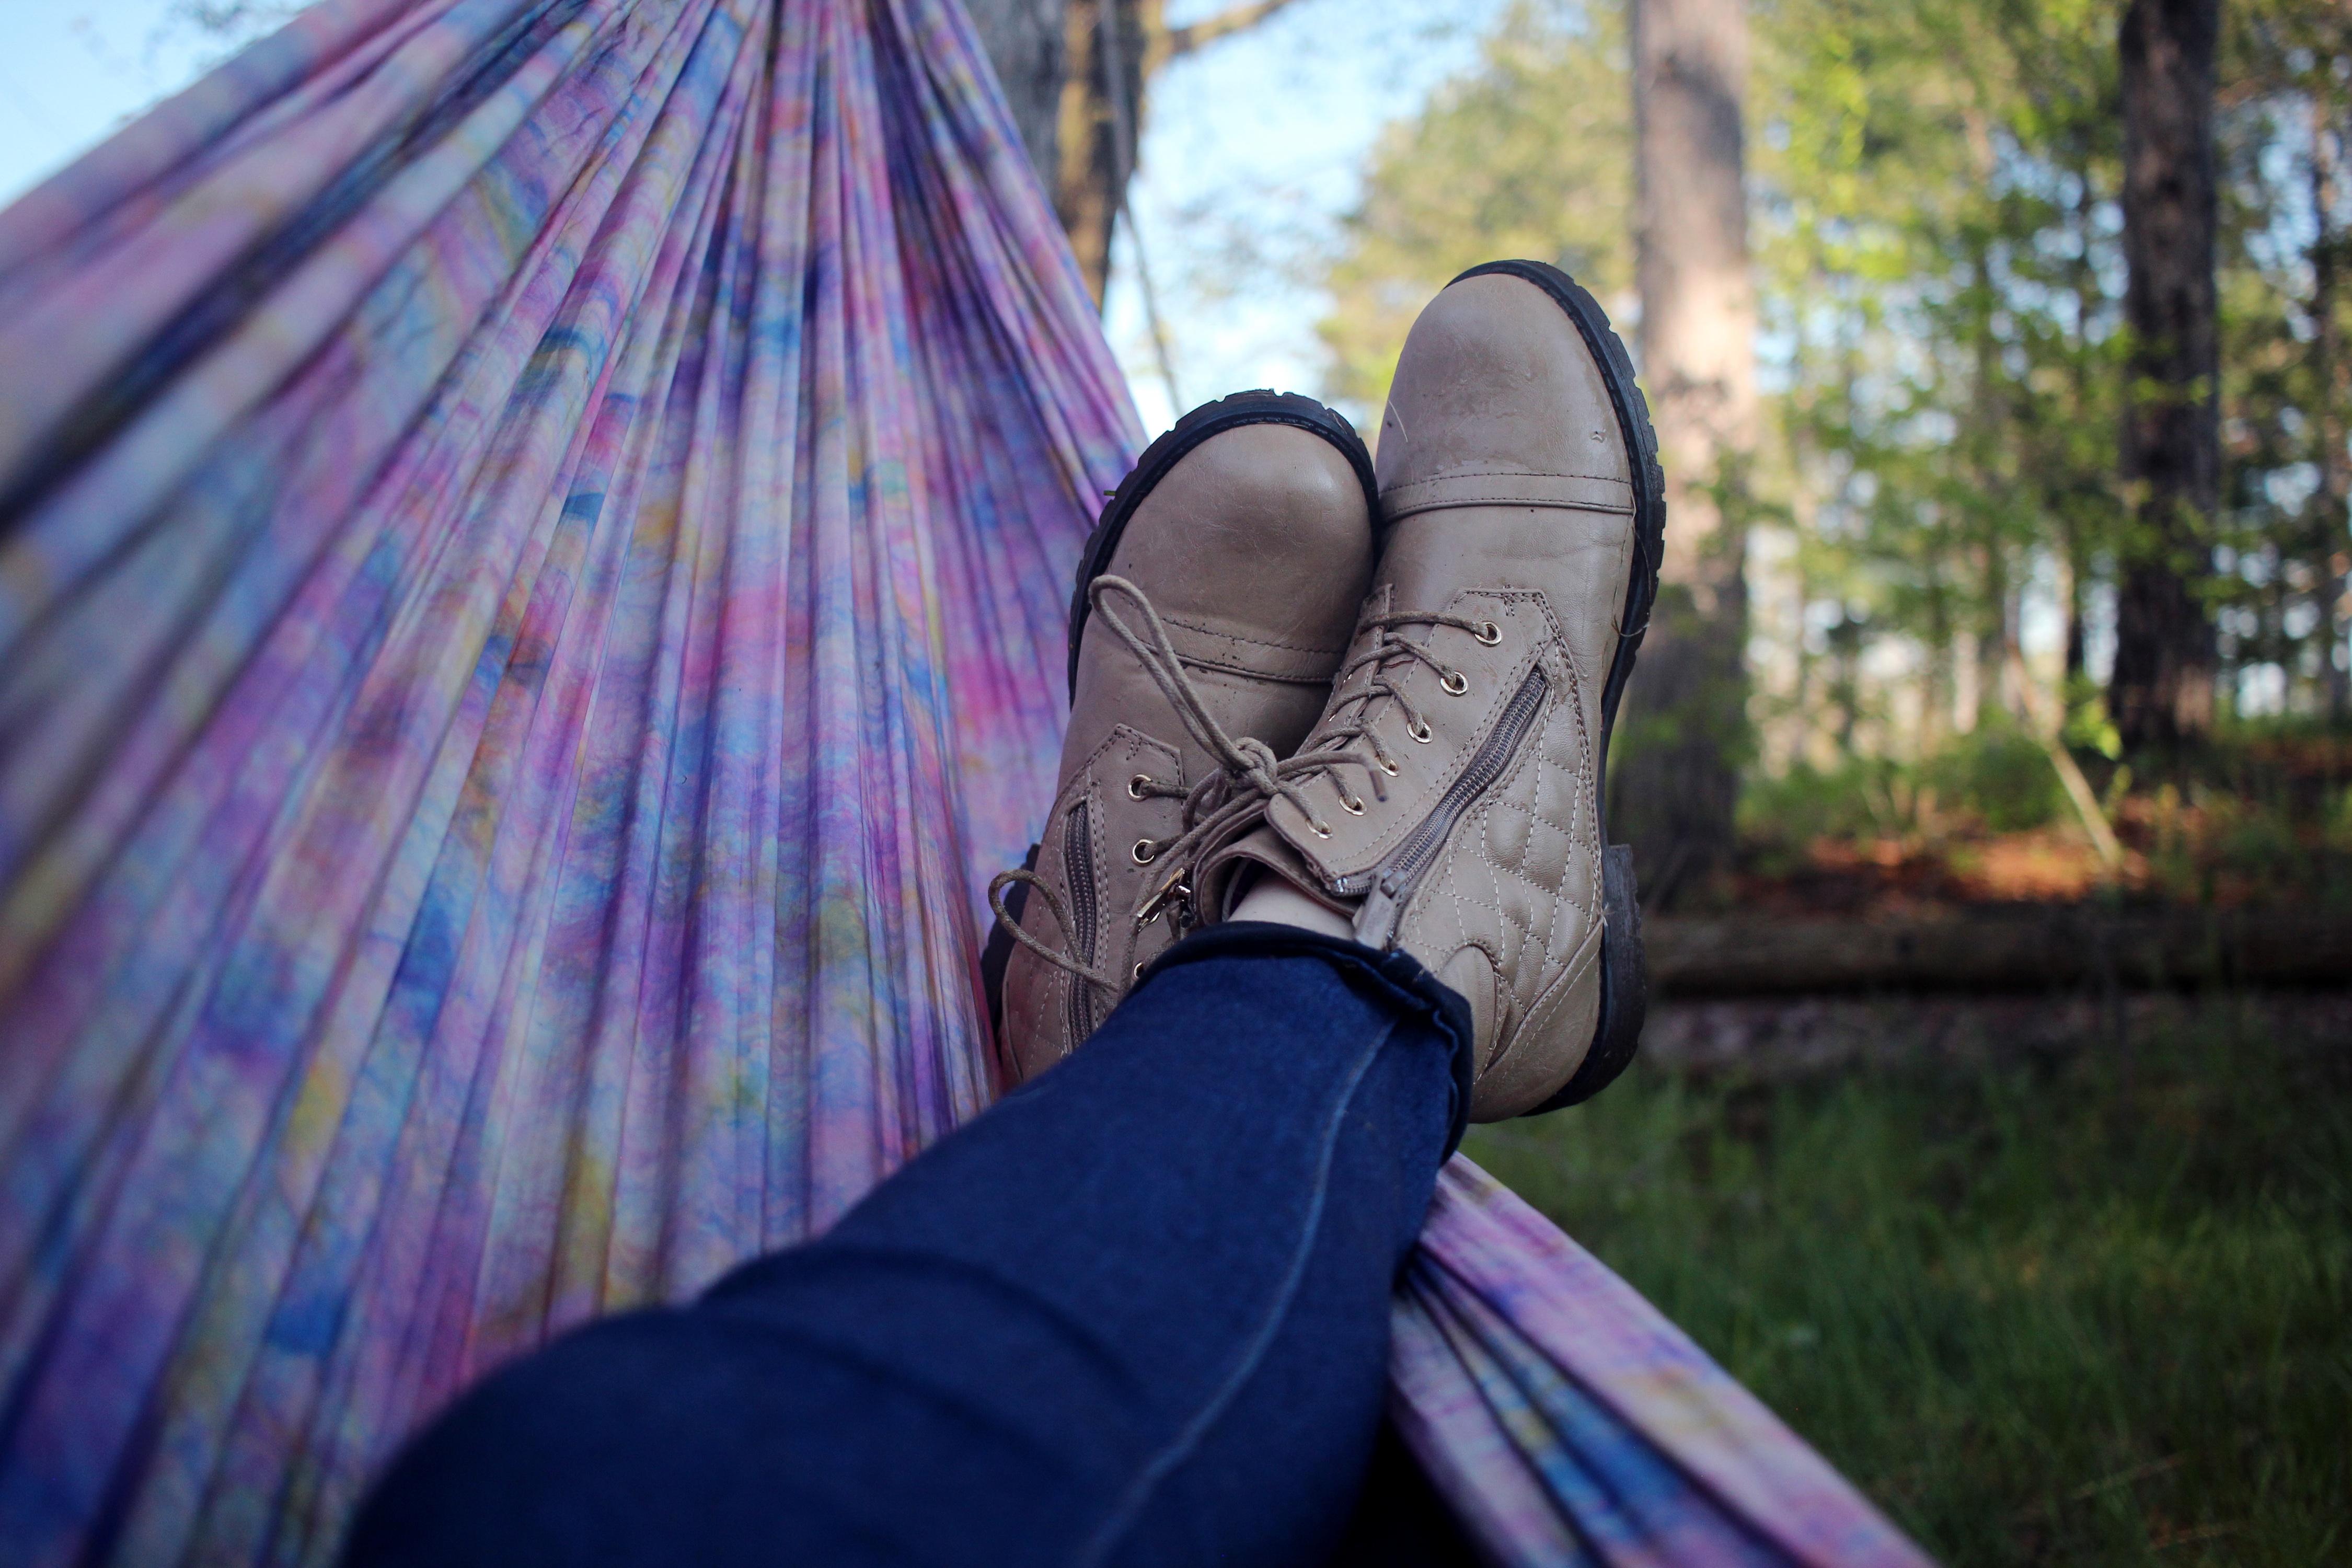
person, shoe, photography, boot, spring, relax, color, blue, hammock, dress, photograph, beauty, interaction, photo shoot